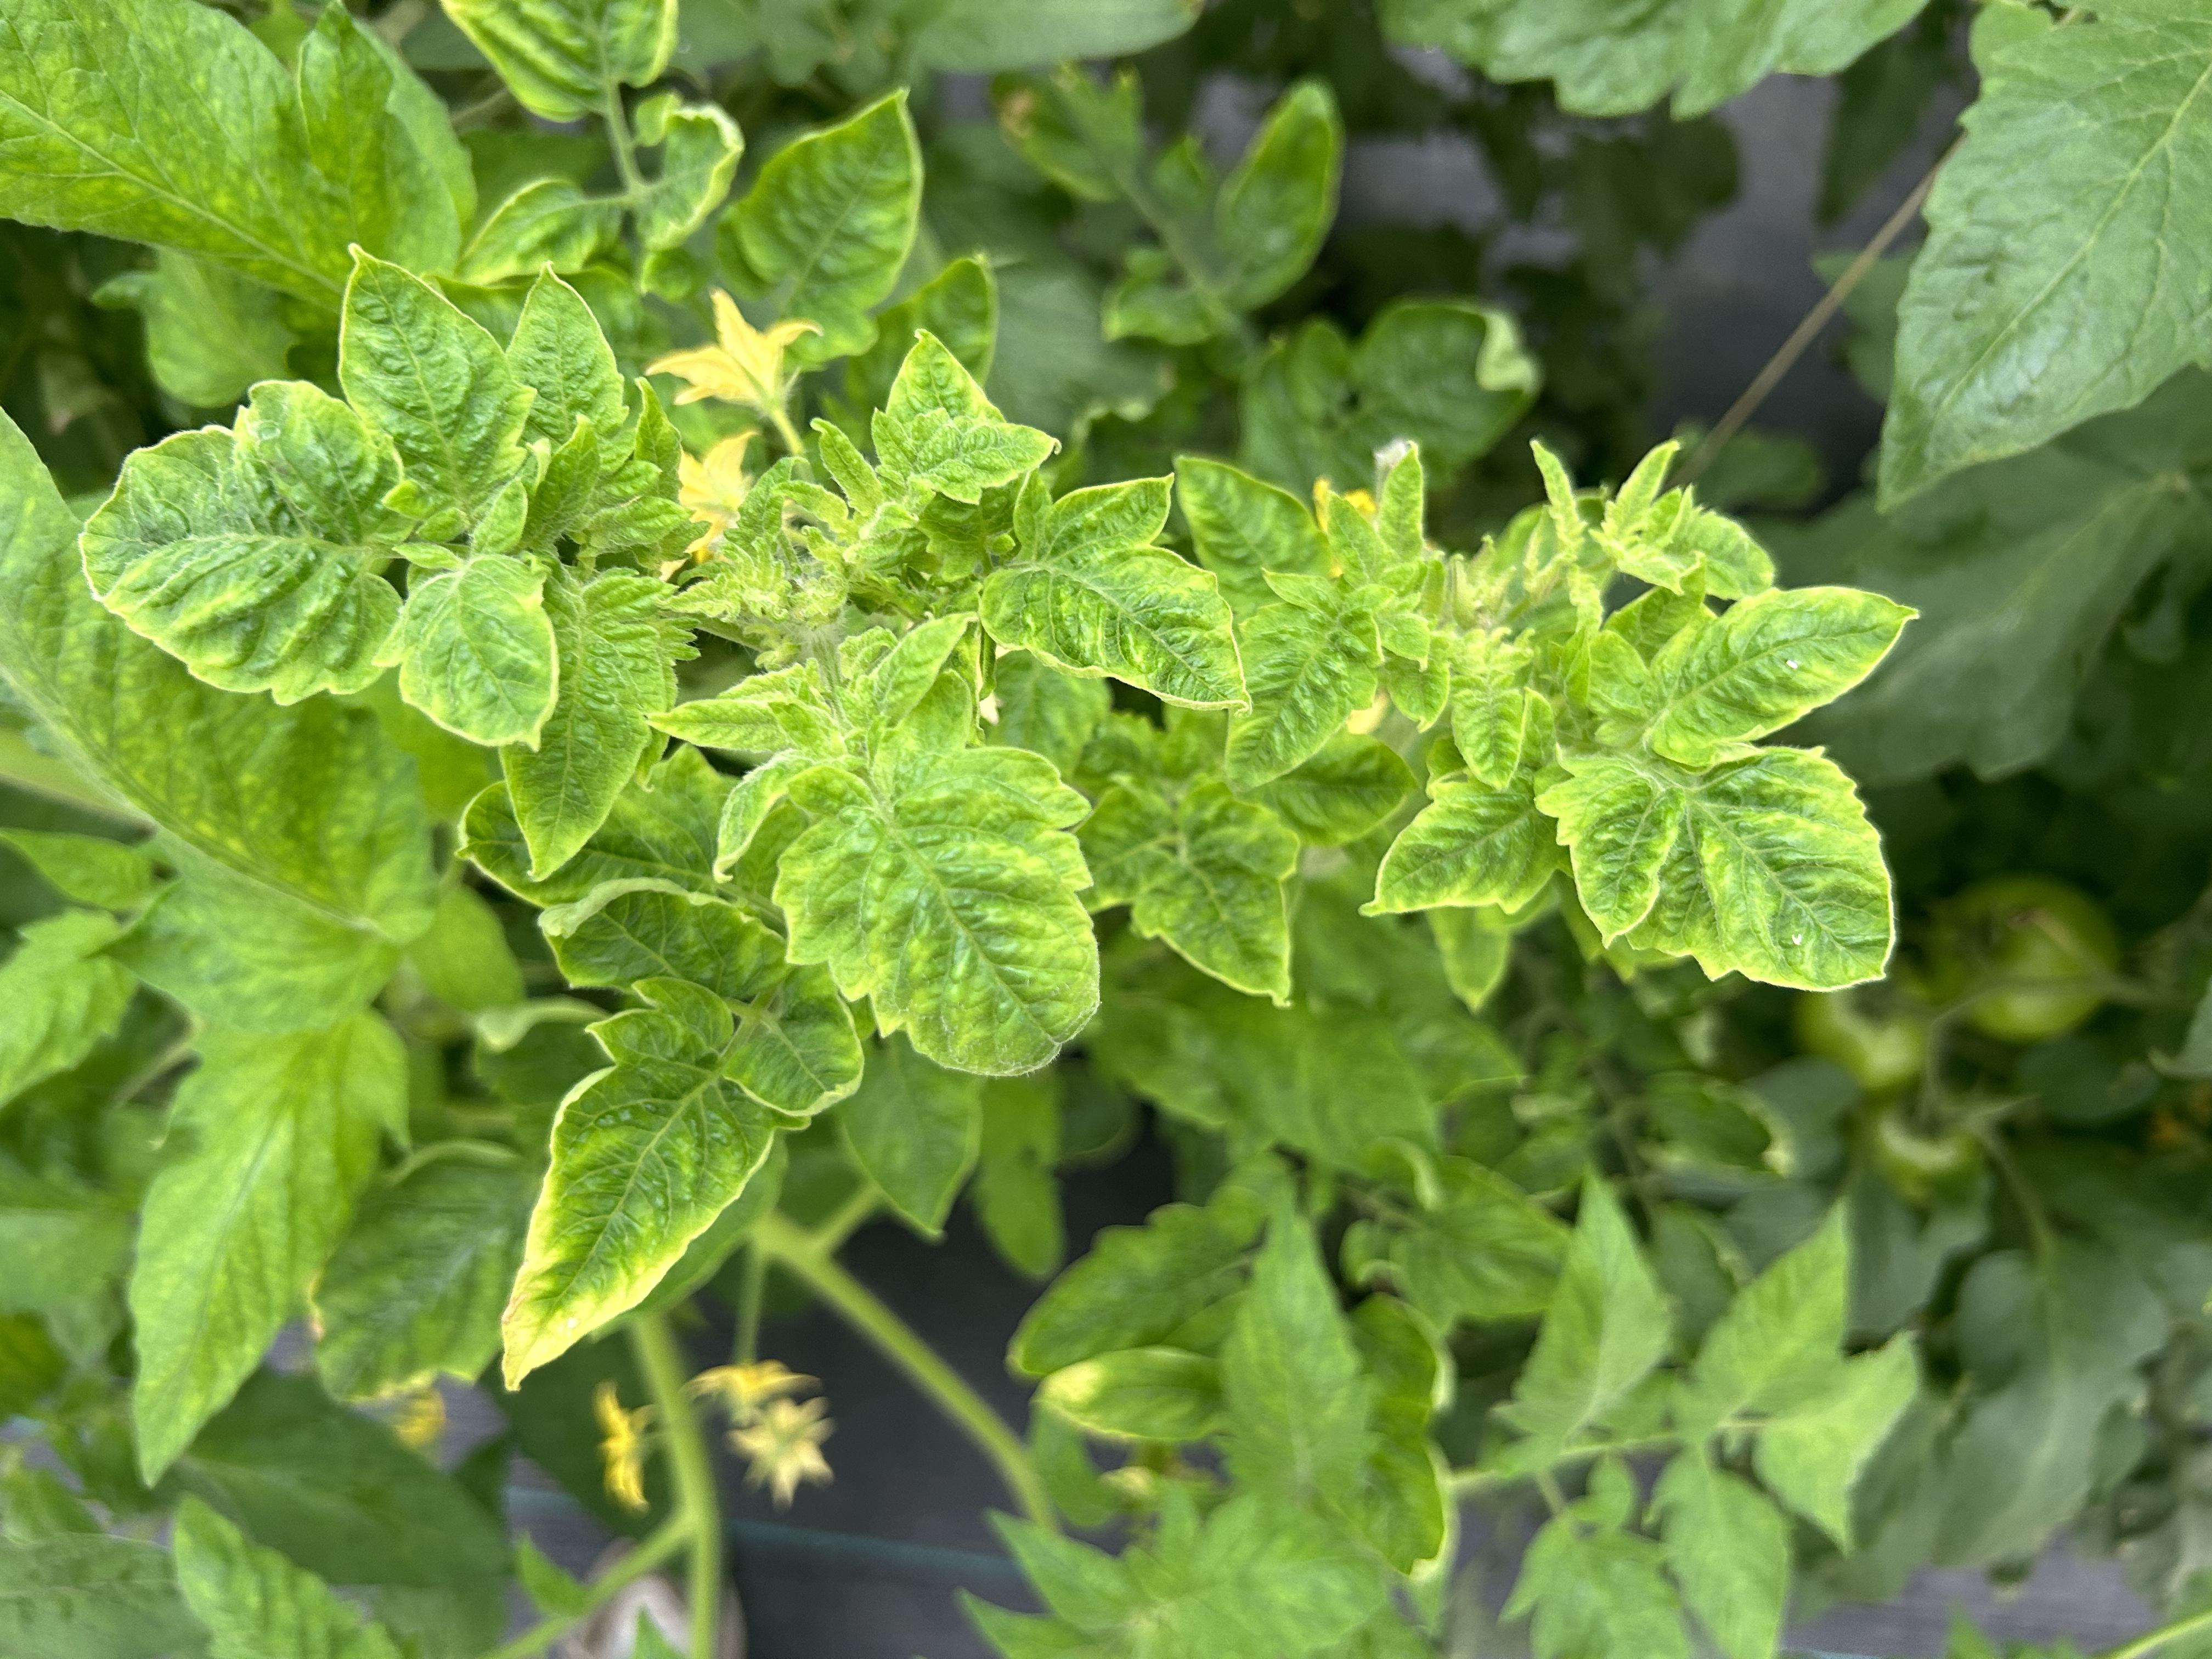
Disease: Viral